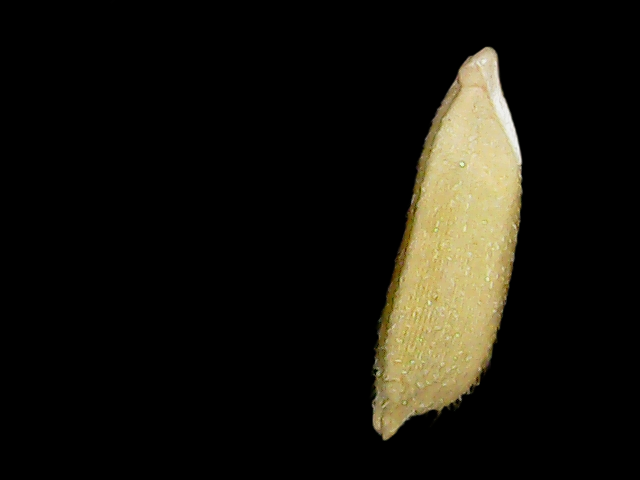
Rice variety: Binadhan17